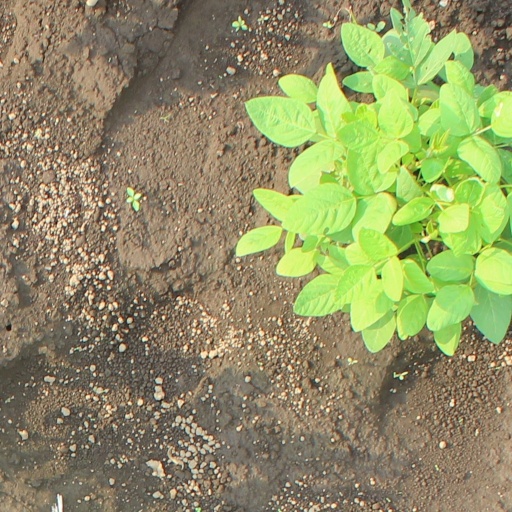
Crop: soybean